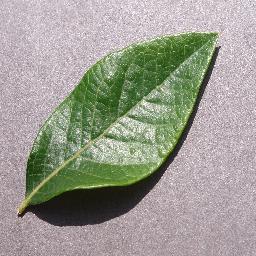
Label: Blueberry___healthy